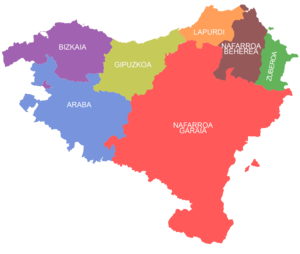
Baskerlandet
De syv regioner i Baskerlandet, med navnene på baskisk
Baskerlandet eller Baskien er et område i Europa i det vestlige Pyrenæerne, der strækker sig over grænsen mellem Frankrig og Spanien på Atlanterhavskysten.